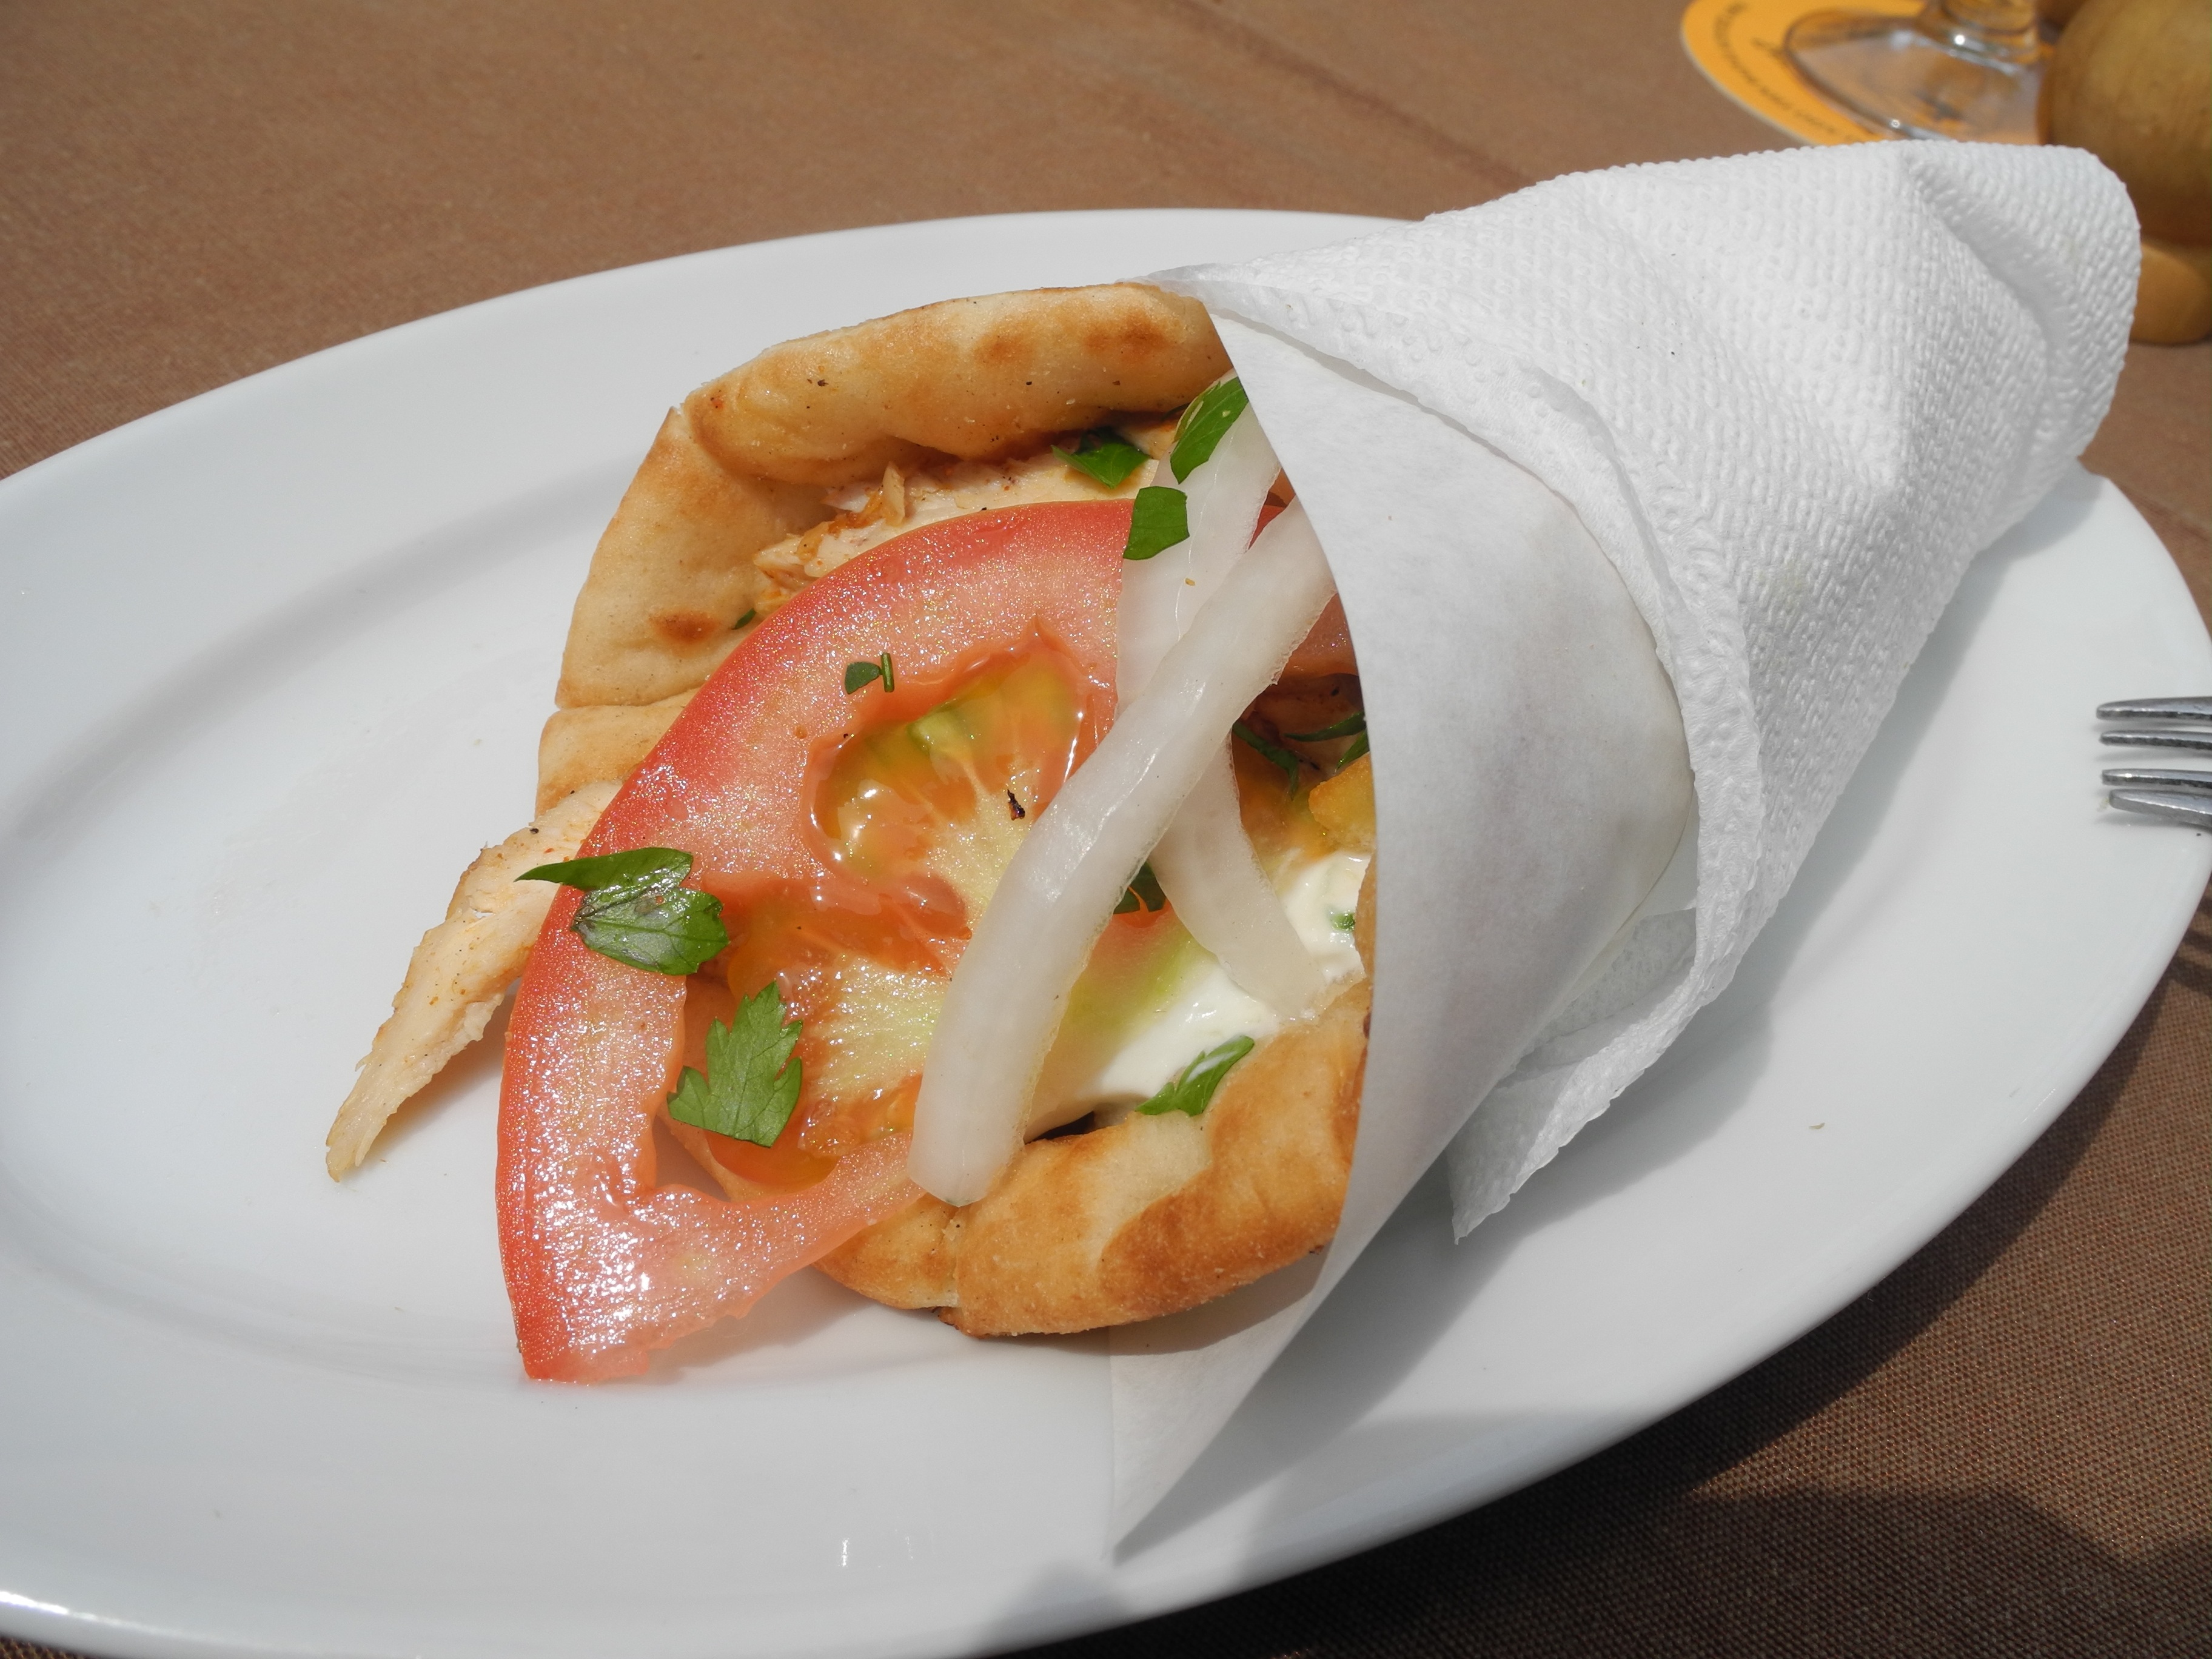
restaurant, evening, dish, meal, food, greek, produce, breakfast, gourmet, eat, meat, lunch, cuisine, delicious, cook, nutrition, come, dine, brunch, delicacy, dining tables, gyros, bruschetta, smoked salmon